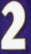
Number: 2